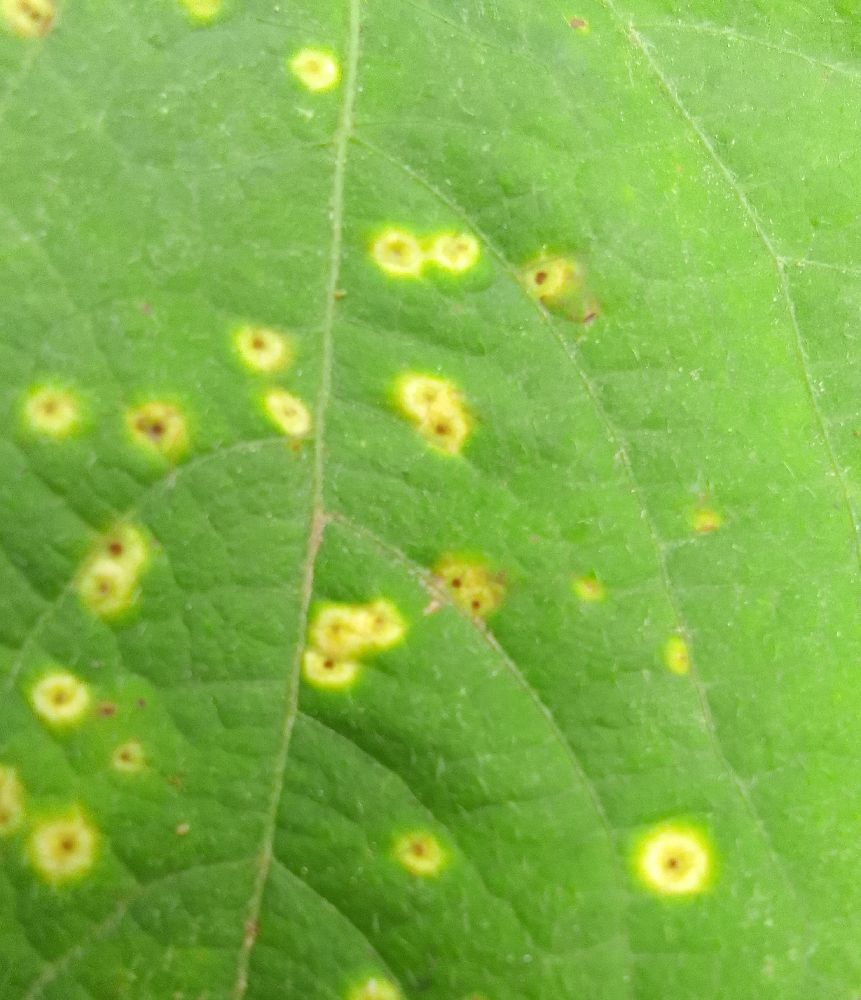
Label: rust